Rose Flanders Bascom

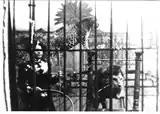
Rose Bascom with Lions

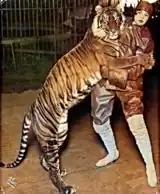
Rose and Tiger, circa 1914

In 1898, she married Alfred Bascom, who was of French Canadian ancestry but born in the United States. About 1905, Rose joined the circus life and became a lion tamer.